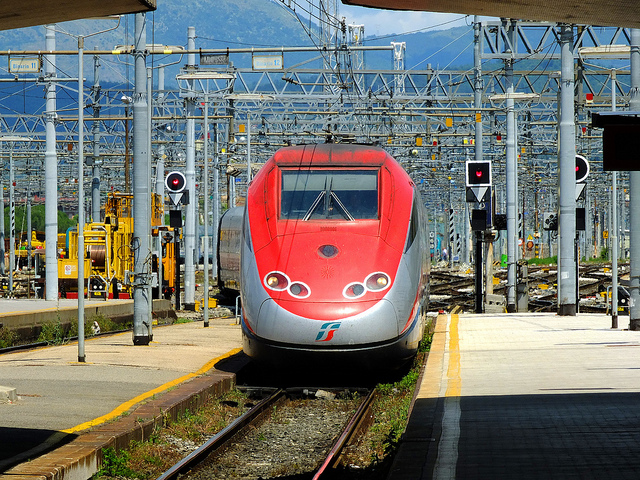
A streamlined train traveling on the tracks in the sun

A red bullet train pulling into a train station.

a red bullet train is coming towards us

a red train proceeds into a tunnel

A high speed train slowly approaches the station.